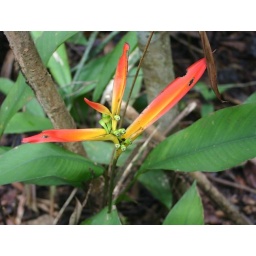
Quick botany note: the red things are modified leaves (bracts), the tiny white parts near the stem are the flowers.